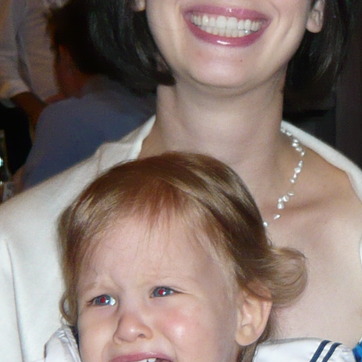
Material: hair